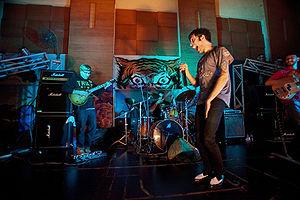
Glassjaw est un groupe de post-hardcore américain, originaire de Long Island, dans l'État de New York. Il est fondé en 1993 autour du chanteur Daryl Palumbo et de son comparse le guitariste Justin Beck.